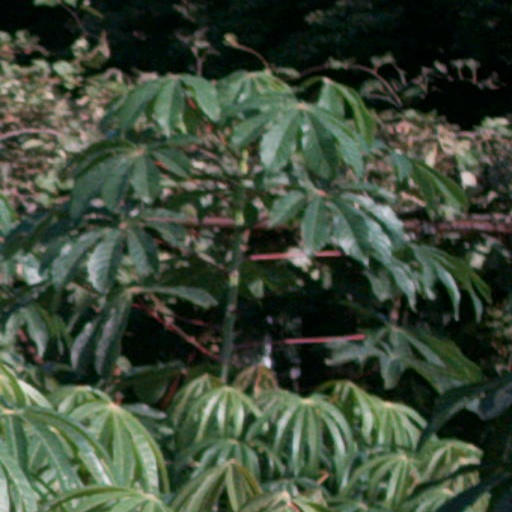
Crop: cassava